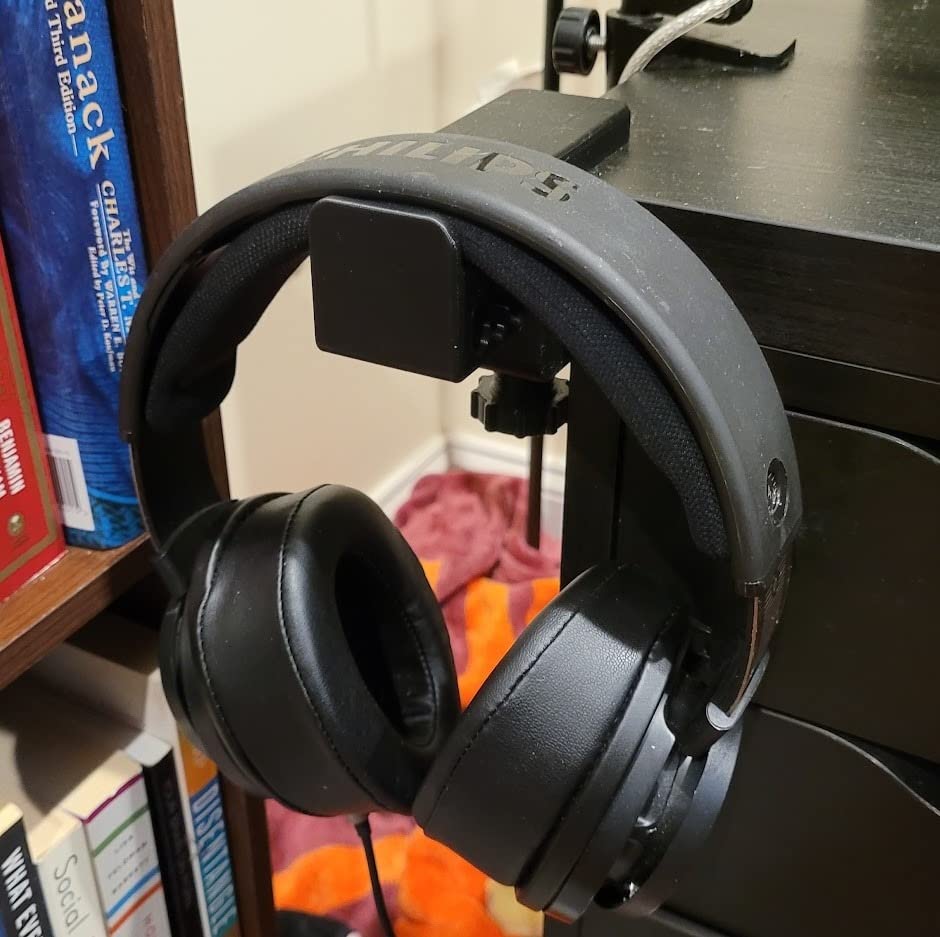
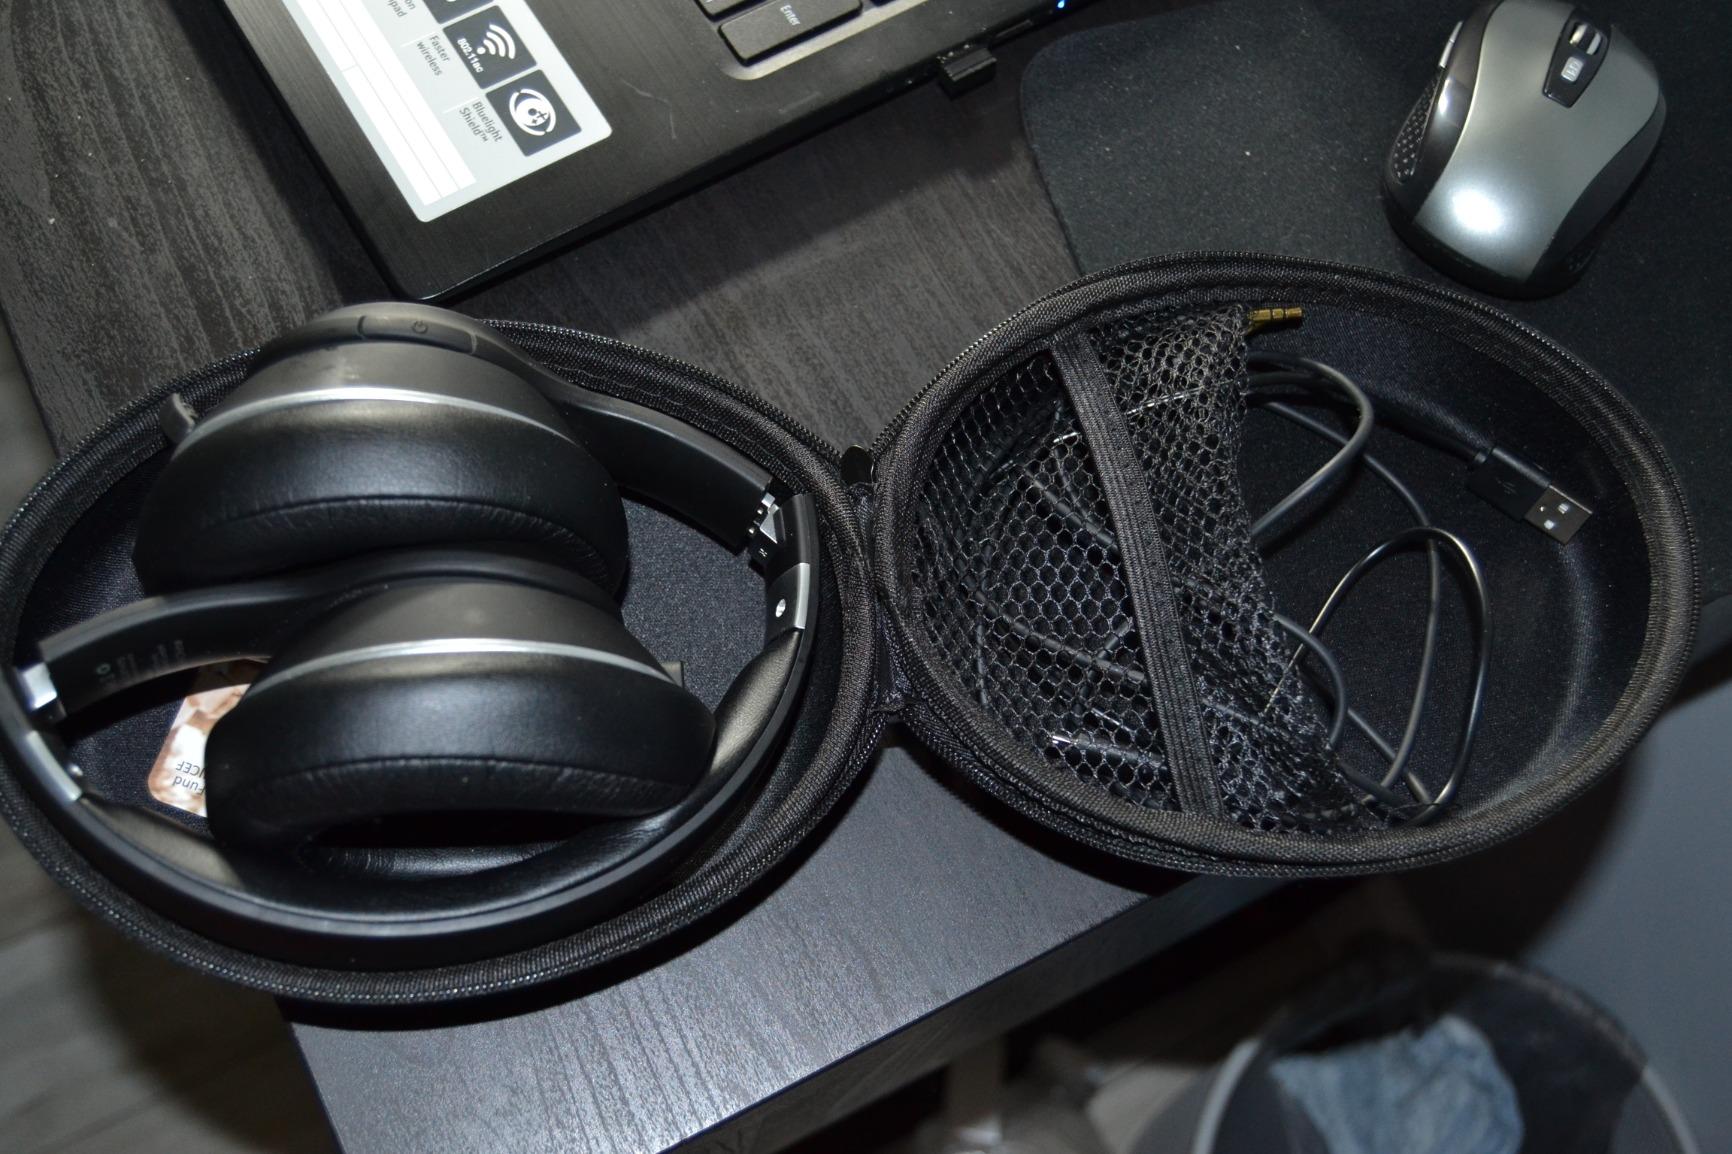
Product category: headphones
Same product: no